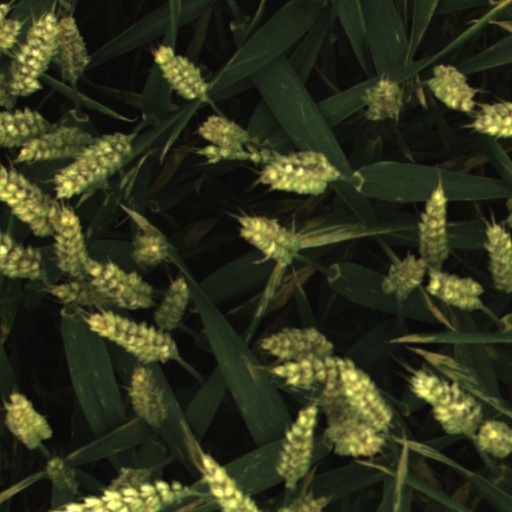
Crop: wheat